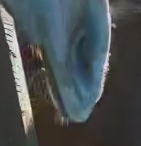
Face region: mouth_nostrils (mouth_chin_nostrils_and_profile)
Pain indicator: not_present